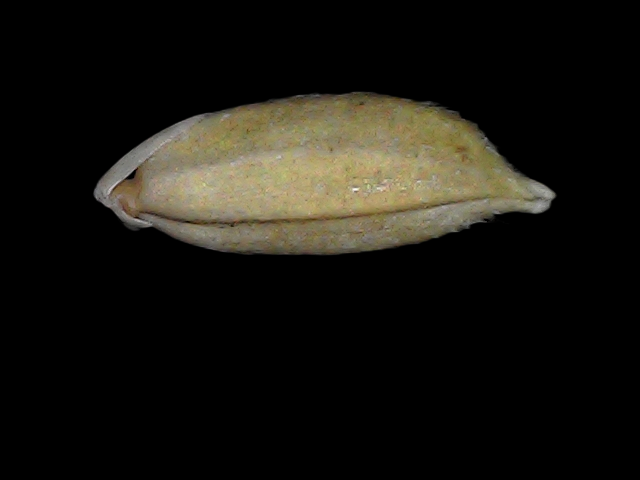
Rice variety: Bd34